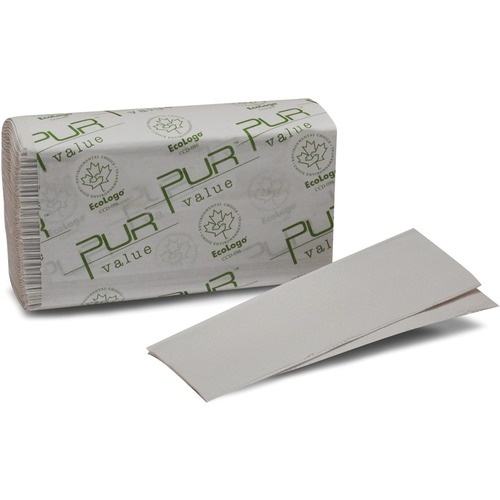
Pur Value Pur Econo Hand Towels 102542
Pur Value Pur Econo Hand Towels - Multifold - White - 16 / Box 102542
Brand: Pur Value
Category: Home & Garden > Linens & Bedding > Towels > Hand Towels